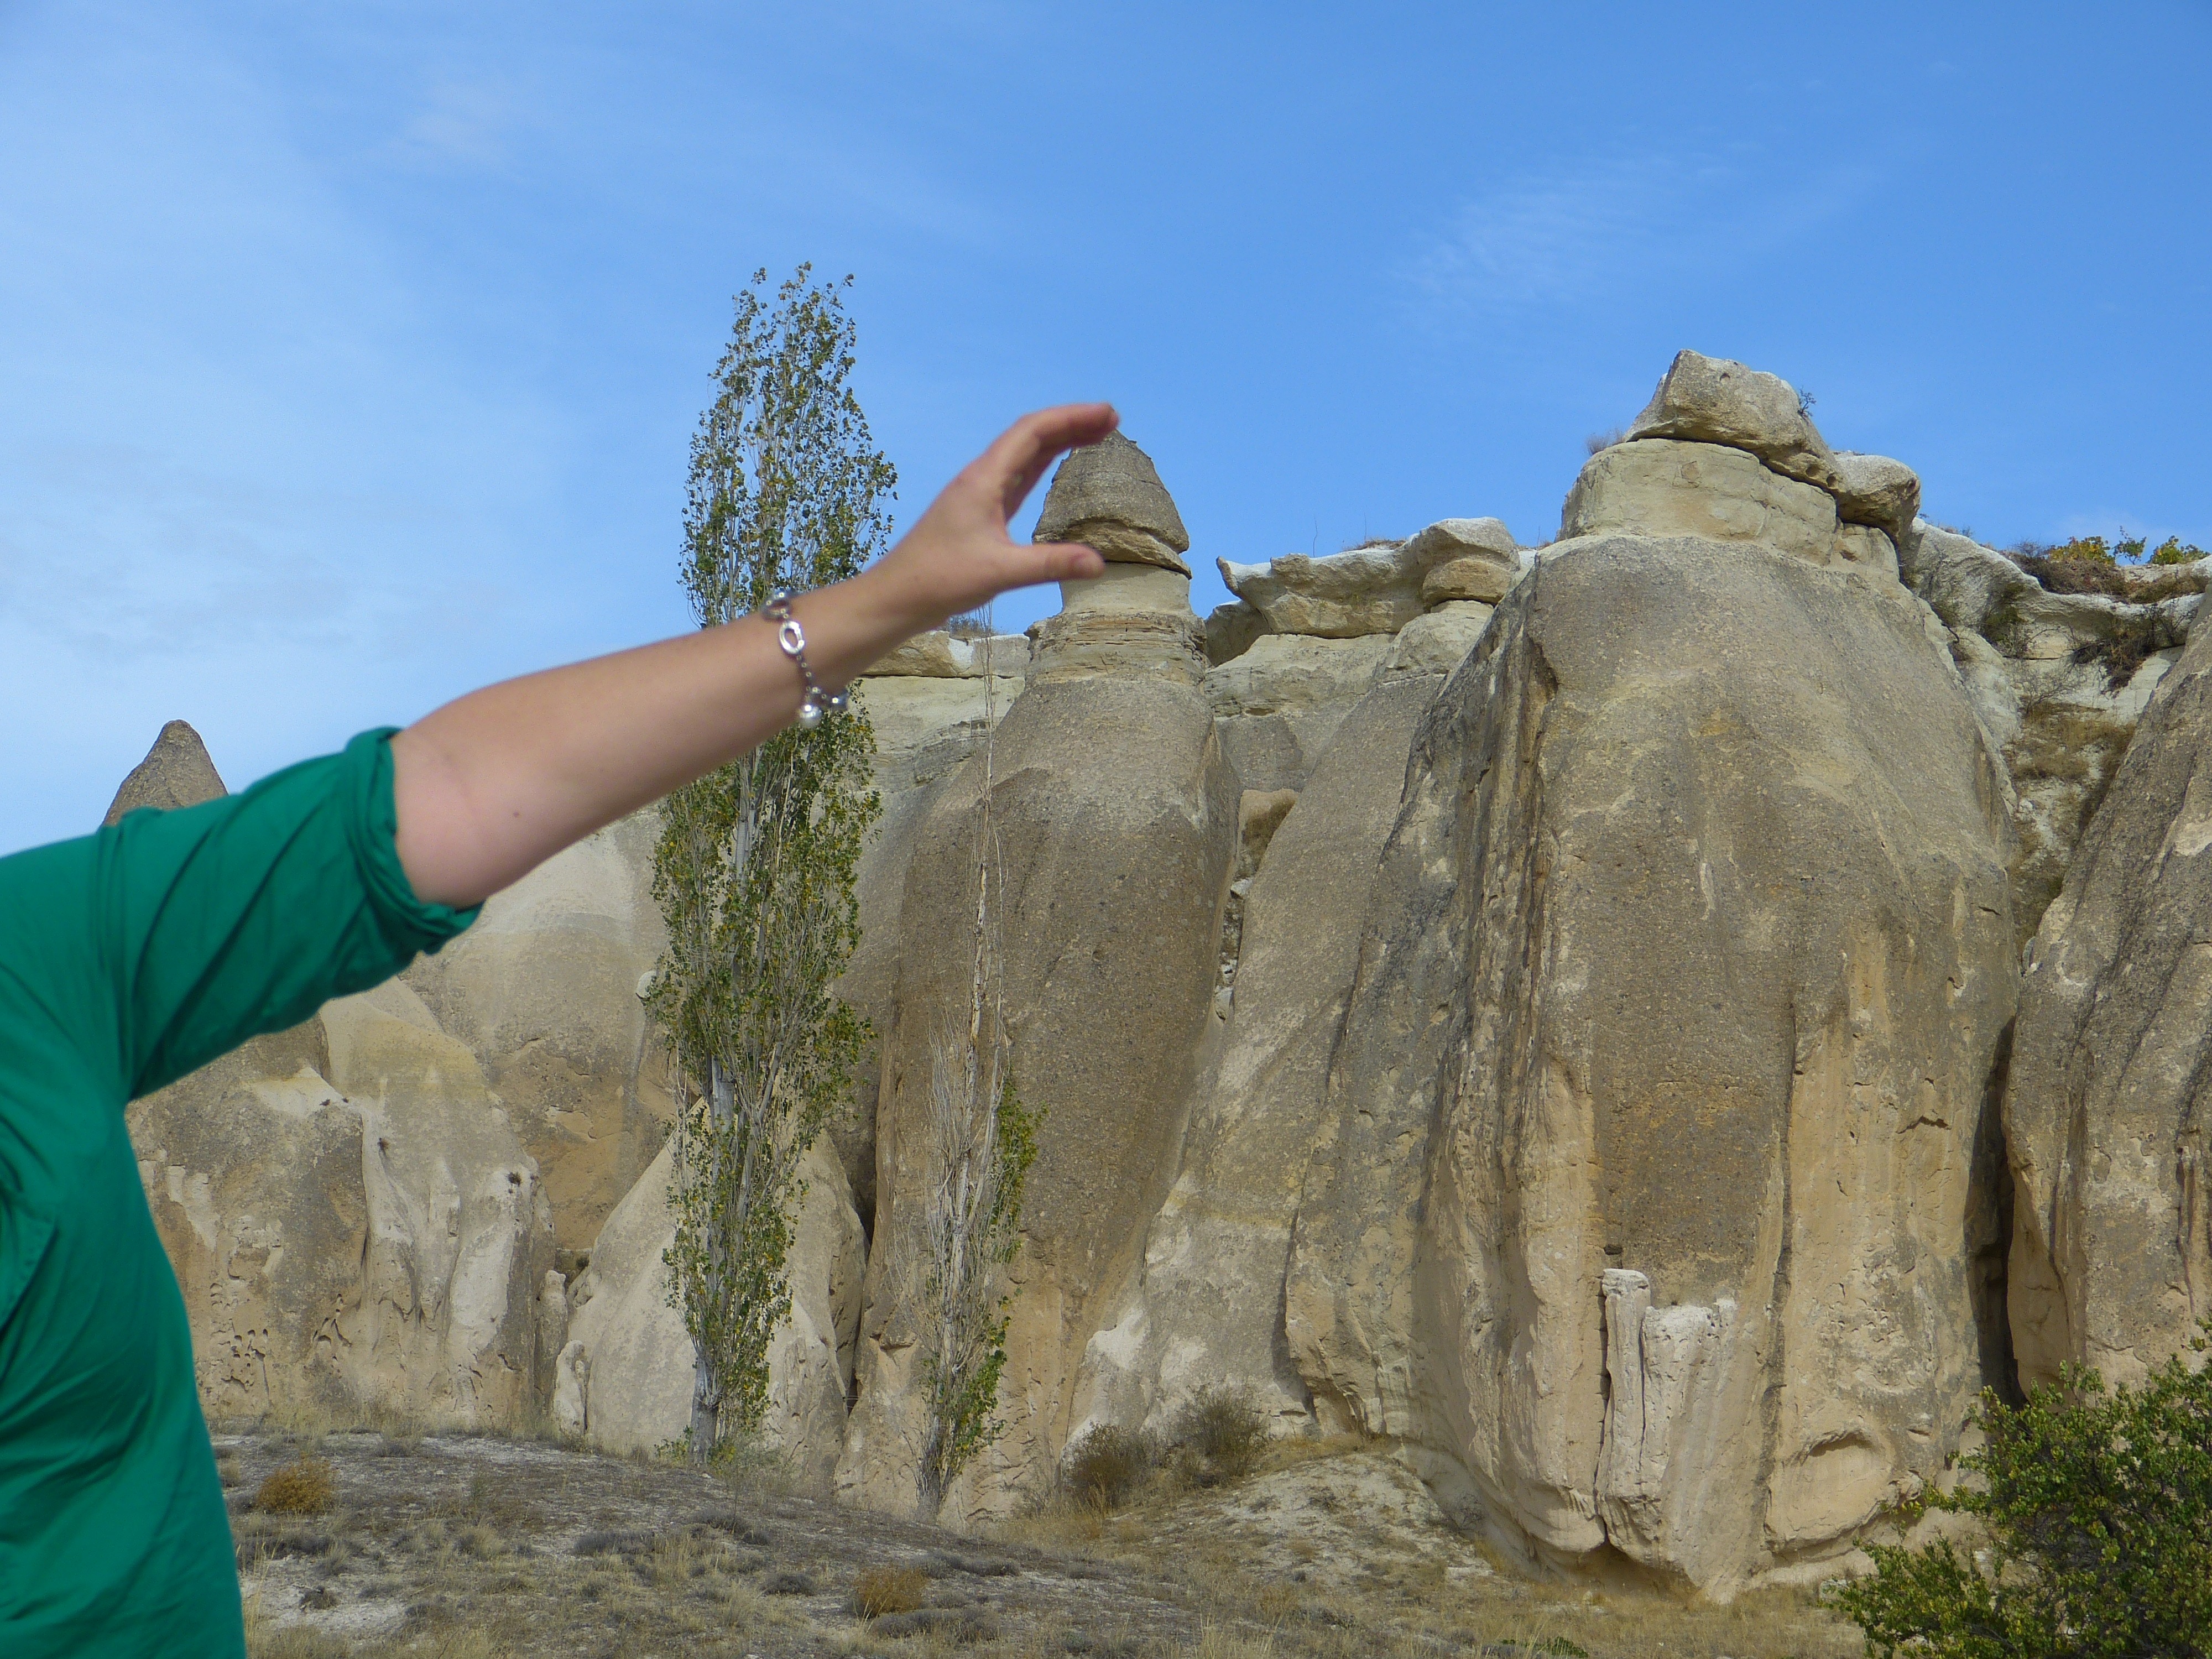
landscape, sand, rock, formation, cliff, terrain, material, geology, temple, ruins, badlands, turkey, boulder, tufa, monolith, cappadocia, rock formations, ancient history